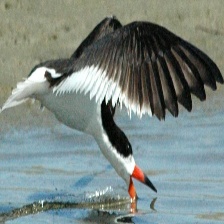
Species: BLACK SKIMMER
Scientific name: RYNCHOPS NIGER